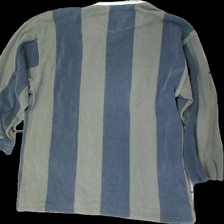
View: back
Type: Sweater
Category: Men
Brand: Logg (H&M)
Colors: Green, Blue, White
Material: ?
Pattern: Striped
Cut: Regular
Size: XL
Season: All
Stains: Minor
Holes: Minor
Damage: hål
Damage location: bottom center
Damage 2: gul i krage
Damage 2 location: top center
Price range: <50
Recommended usage: Export
Description: randig långärmad tröja, lite gul i krage och hål fram